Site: brandenburg
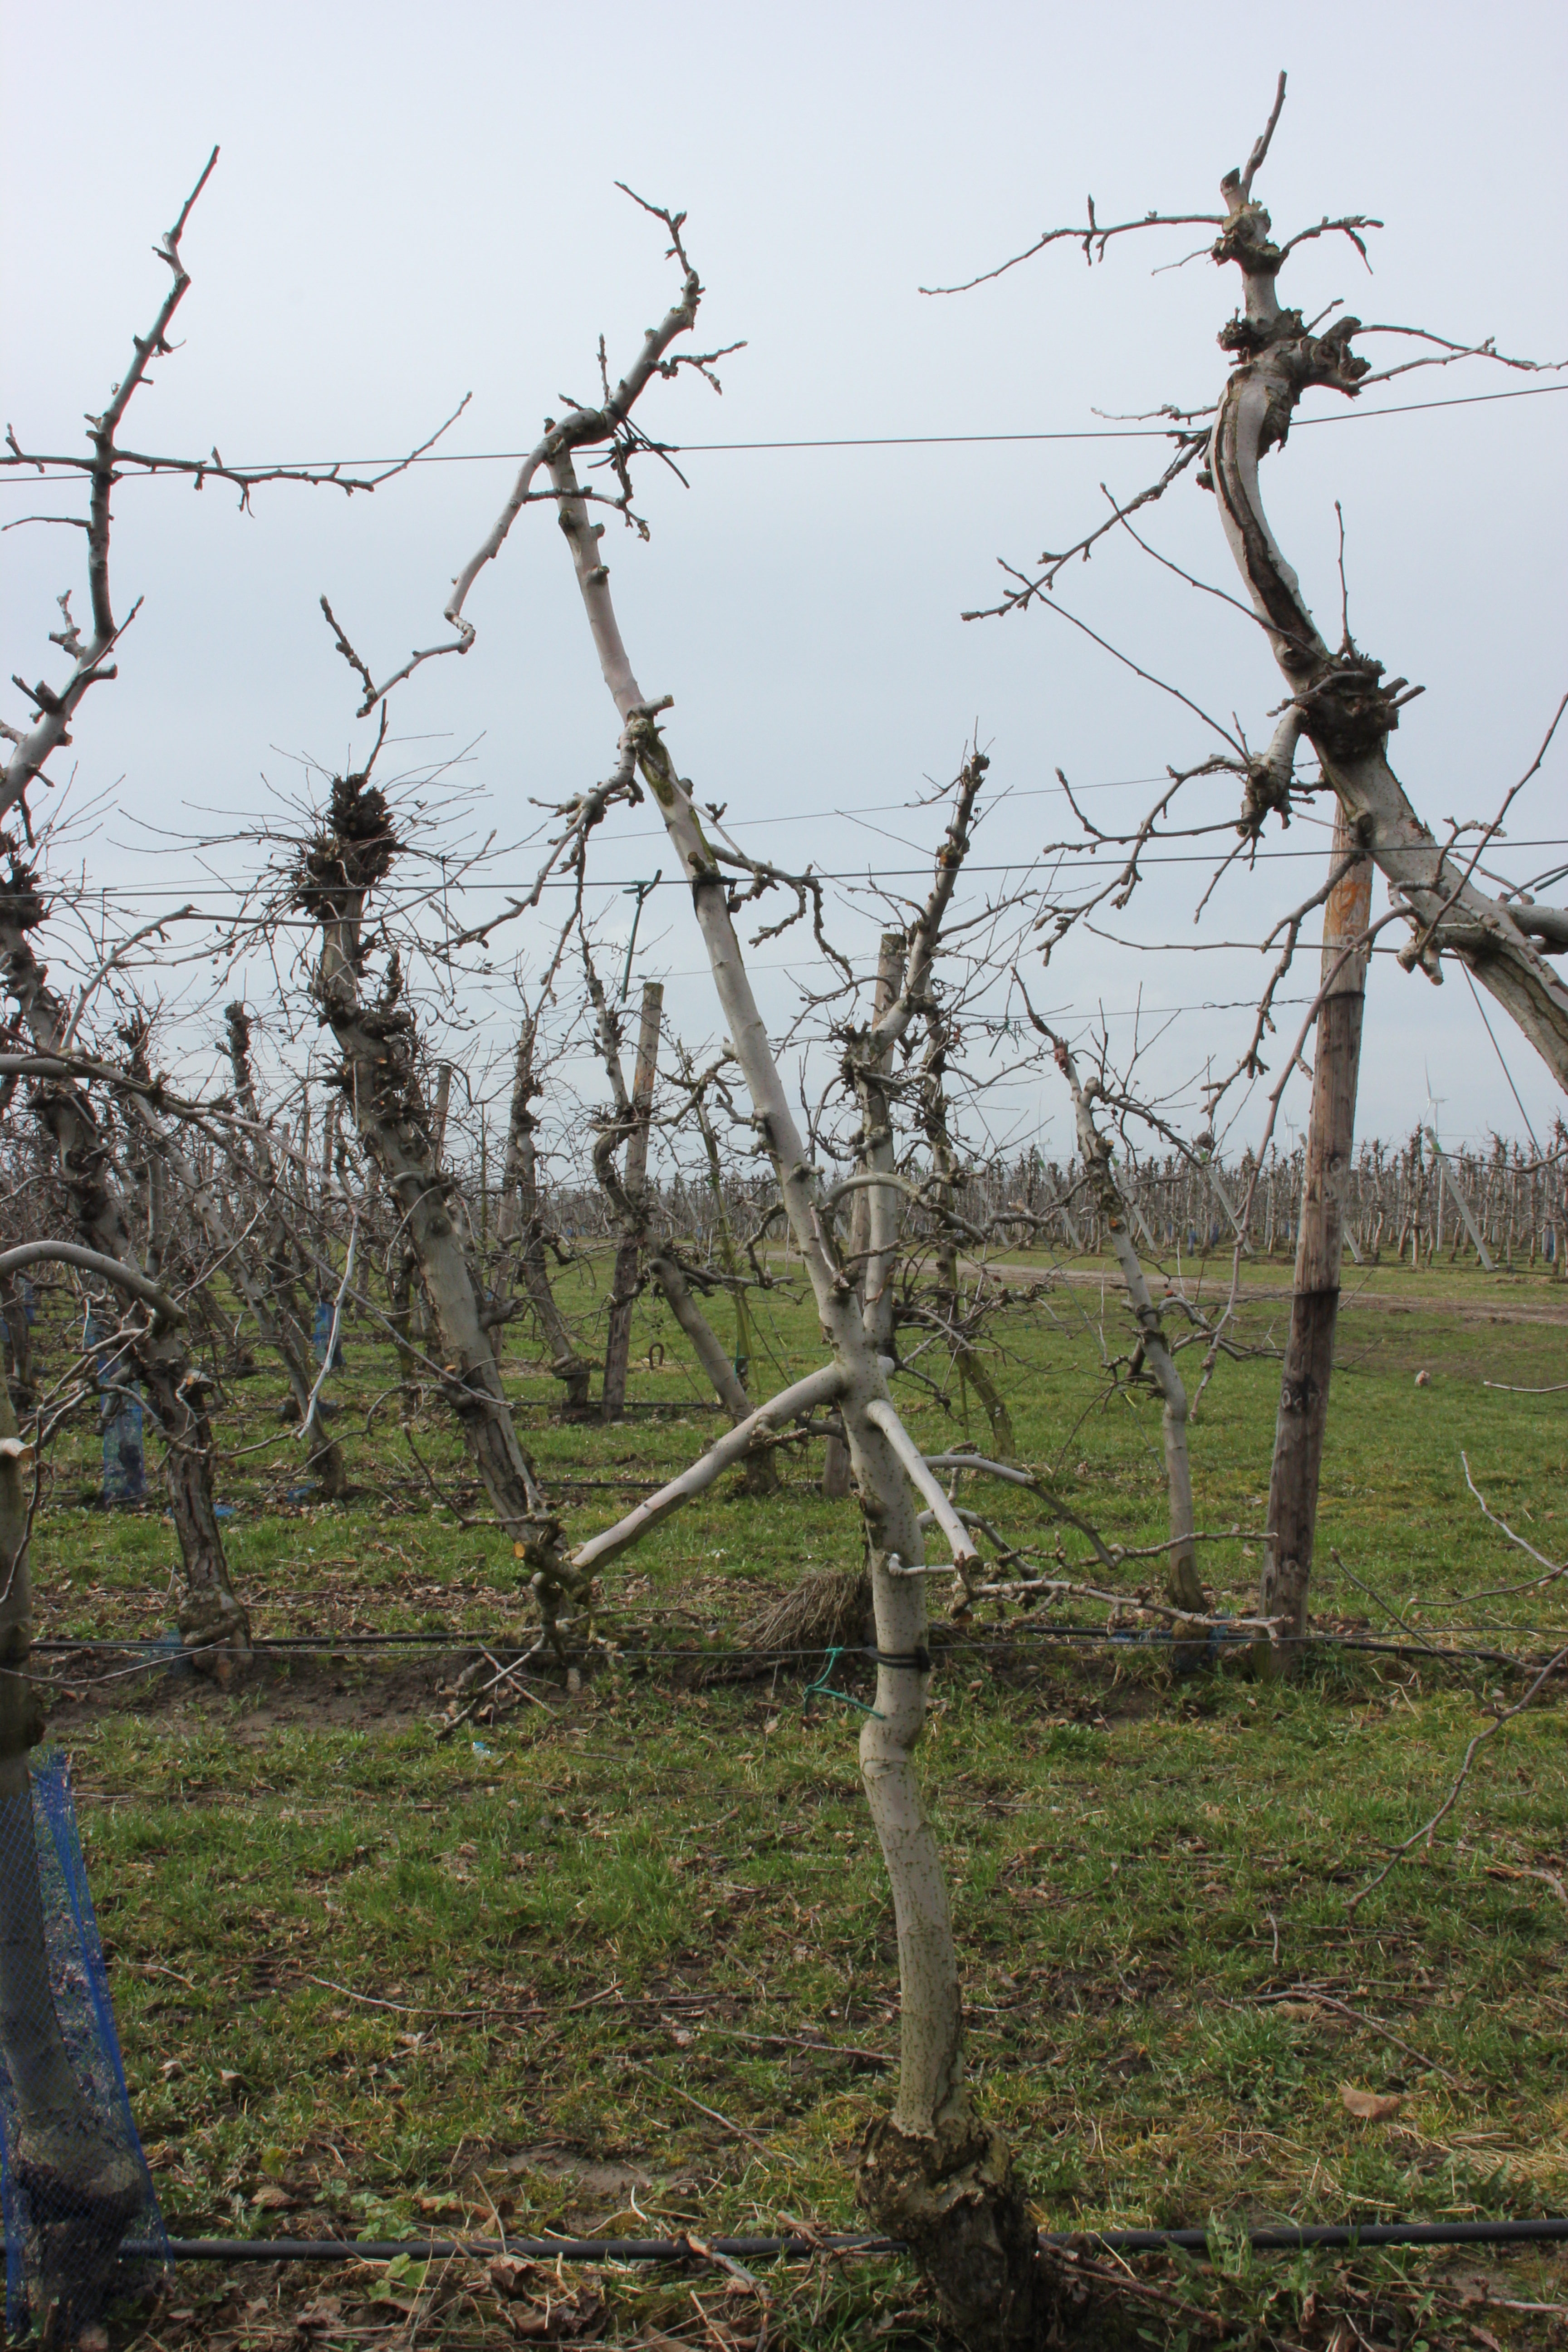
Growth stage (BBCH 01): Bud development